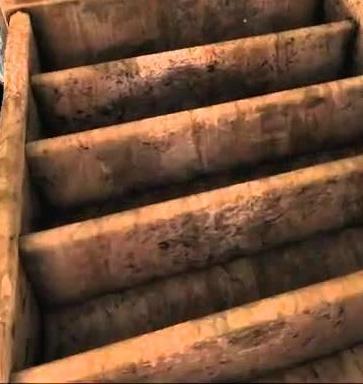
Texture: blotchy